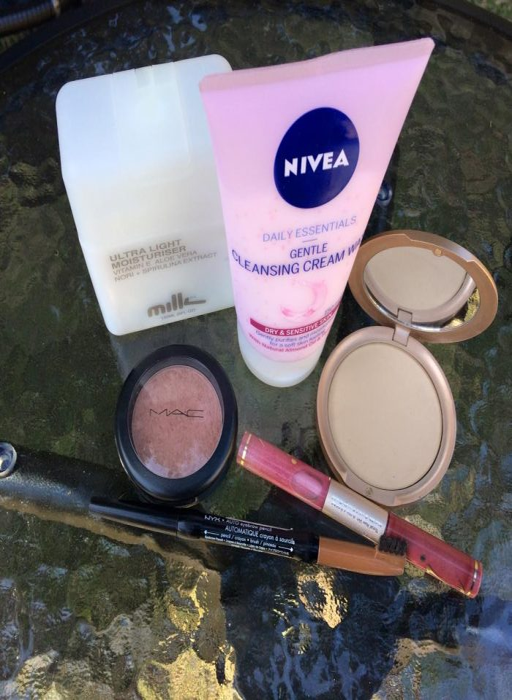
everyday beauty tips from a middle aged mama